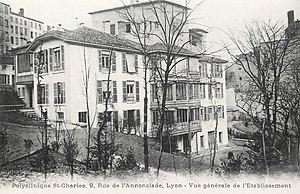
Clinique des sœurs hospitalières de Saint-Charles, Lyon. Adresse
Pierre Joannon est un homme politique français, maire d'Izieux de 1904 à 1935, et conseiller général de la Loire entre 1904 et 1919. Il était industriel, fabricant de lacets.